University of Yangon

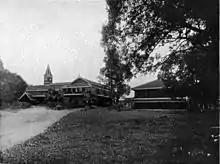
Rangoon College in the early 1900s, before it merged with Judson College

Although it was attended only by the elites of the day, the university was at the centre of the Burmese independence movement. Students protested against the British administration's control of the university and the Rangoon Act which placed the governor as chancellor of the University of Rangoon. All three nationwide strikes against the British colonial government (1920, 1936 and 1938) began at the university. National Day in fact commemorates the rebellion of Burmese students at Rangoon University in 1920. By the 1930s, the university was the hotbed of Burmese nationalism, producing a number of future senior Burmese politicians, including General Aung San, U Nu, Ba Maw, Kyaw Nyein, Ba Swe, U Thant and Thein Pe Myint.